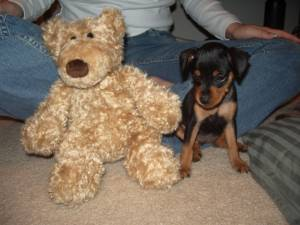
Breed: miniature pinscher